Answer in natural language. Considering the relative positions, is blue square wall painting (highlighted by a green box) above or below Doorway (highlighted by a red box)? Choose between the following options: below or above
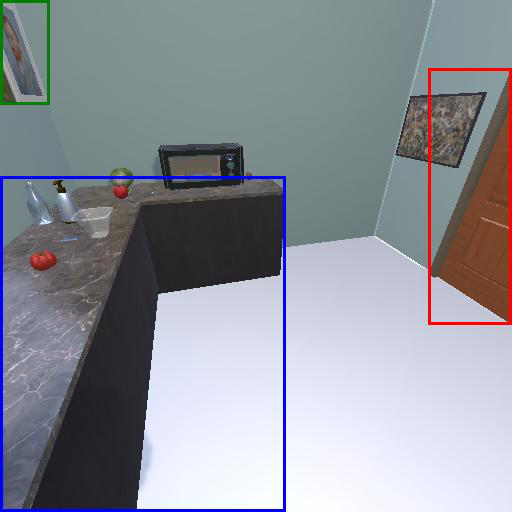
<answer>below</answer>